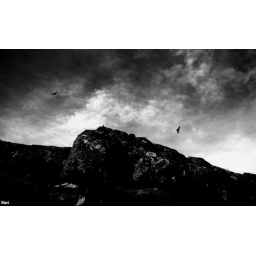
black birds in dark sky